Ethos Water

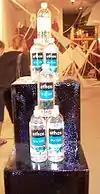
A display of Ethos water

Thum recruited his business school classmate Jonathan Greenblatt to join Ethos in late 2002. They launched operations as a bottled water company in August 2003, and also formed an organization called "Ethos International" to invest funds from the business in safe water programs.